Genetic history of East Asians

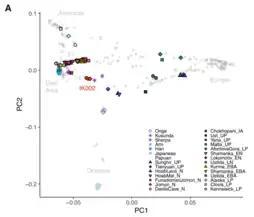

There is also genetic evidence for migrations to Northern Asia and Siberia from both a deeply diverged East Eurasian Initial Upper Paleolithic group (related to the Ust'-Ishim man and or the Bacho Kiro cave remains) via Central Asia, which may have contributed ancestry (up to 39%) to the Tianyuan lineage (with the remainder 61% being from an Onge-like source), and from a later Upper Paleolithic West Eurasian-affilated source, which contributed to the formation of Ancient North Eurasians (ANE/ANS). While the southern migration wave likely diversified after settling within East Asia, the wave associated with Upper Paleolithic Europeans mixed with the southern wave somewhere in Siberia. The ANE derive around 2/3 (50–71%) of their ancestry from a West Eurasian-like source best represented by Upper Paleolithic Europeans, and around 1/3 (29–50%) from an East Eurasian source best represented by the Tianyuan man or Upper Paleolithic East/Southeast Asians. The legacy of this Paleolithic admixture event is also evident by the later dispersal of haplogroups Q and R, as well as ANE-like ancestry throughout Northern Eurasia, but which had only limited influence on modern East Asian groups.